Othon de la Roche

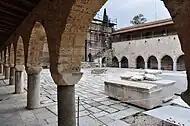
The cloister of Daphni Monastery, where Cistercian monks from Burgundy were settled by Othon in about 1207

Othon de la Roche, also Otho de la Roche (died before 1234), was a Burgundian nobleman of the De la Roche family from La Roche-sur-l'Ognon. He joined the Fourth Crusade and became the first Frankish Lord of Athens in 1204. In addition to Athens, he acquired Thebes by around 1211.